2010 Cannes Film Festival

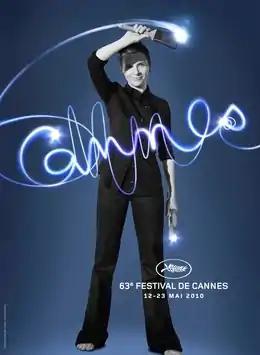
The festival's official poster featuring French actress Juliette Binoche

The 63rd Cannes Film Festival took place from 12 to 23 May 2010. American filmmaker Tim Burton served as jury president for the main competition. Thai filmmaker Apichatpong Weerasethakul won the Palme d'Or, the festival's top prize, for the drama film "Uncle Boonmee Who Can Recall His Past Lives".